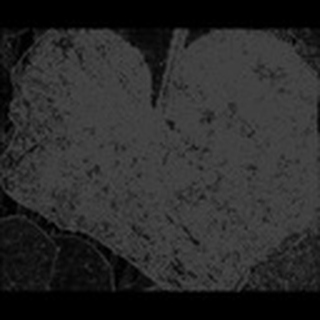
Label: cotton_powdery_mildew